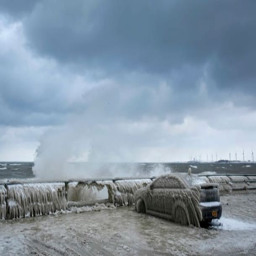
amazing pictures of the world covered in white this winter